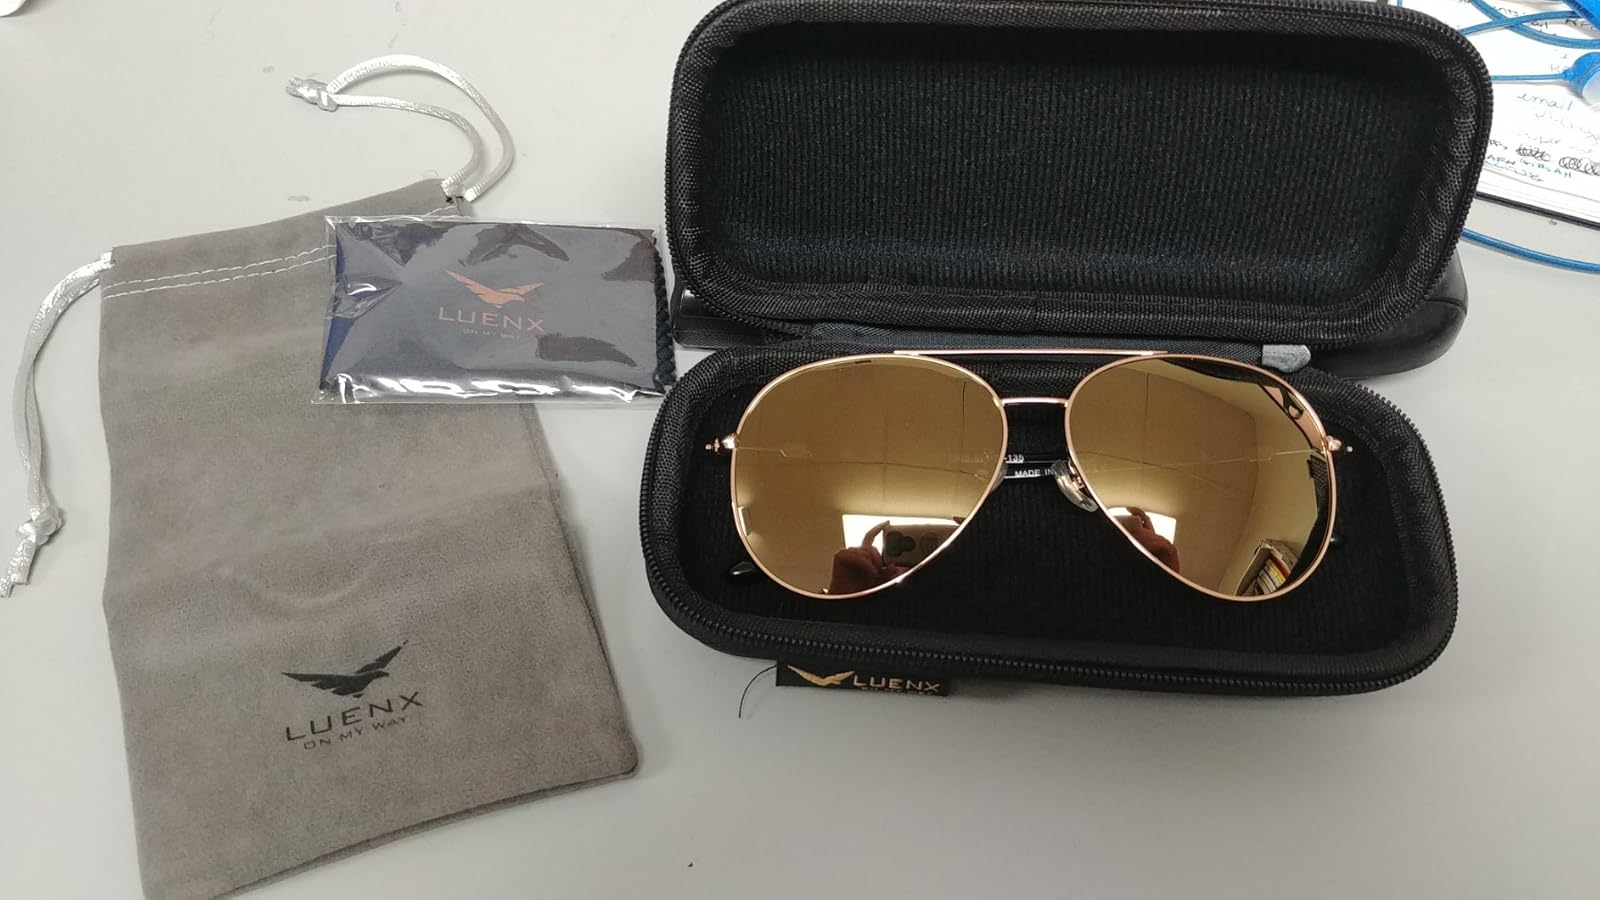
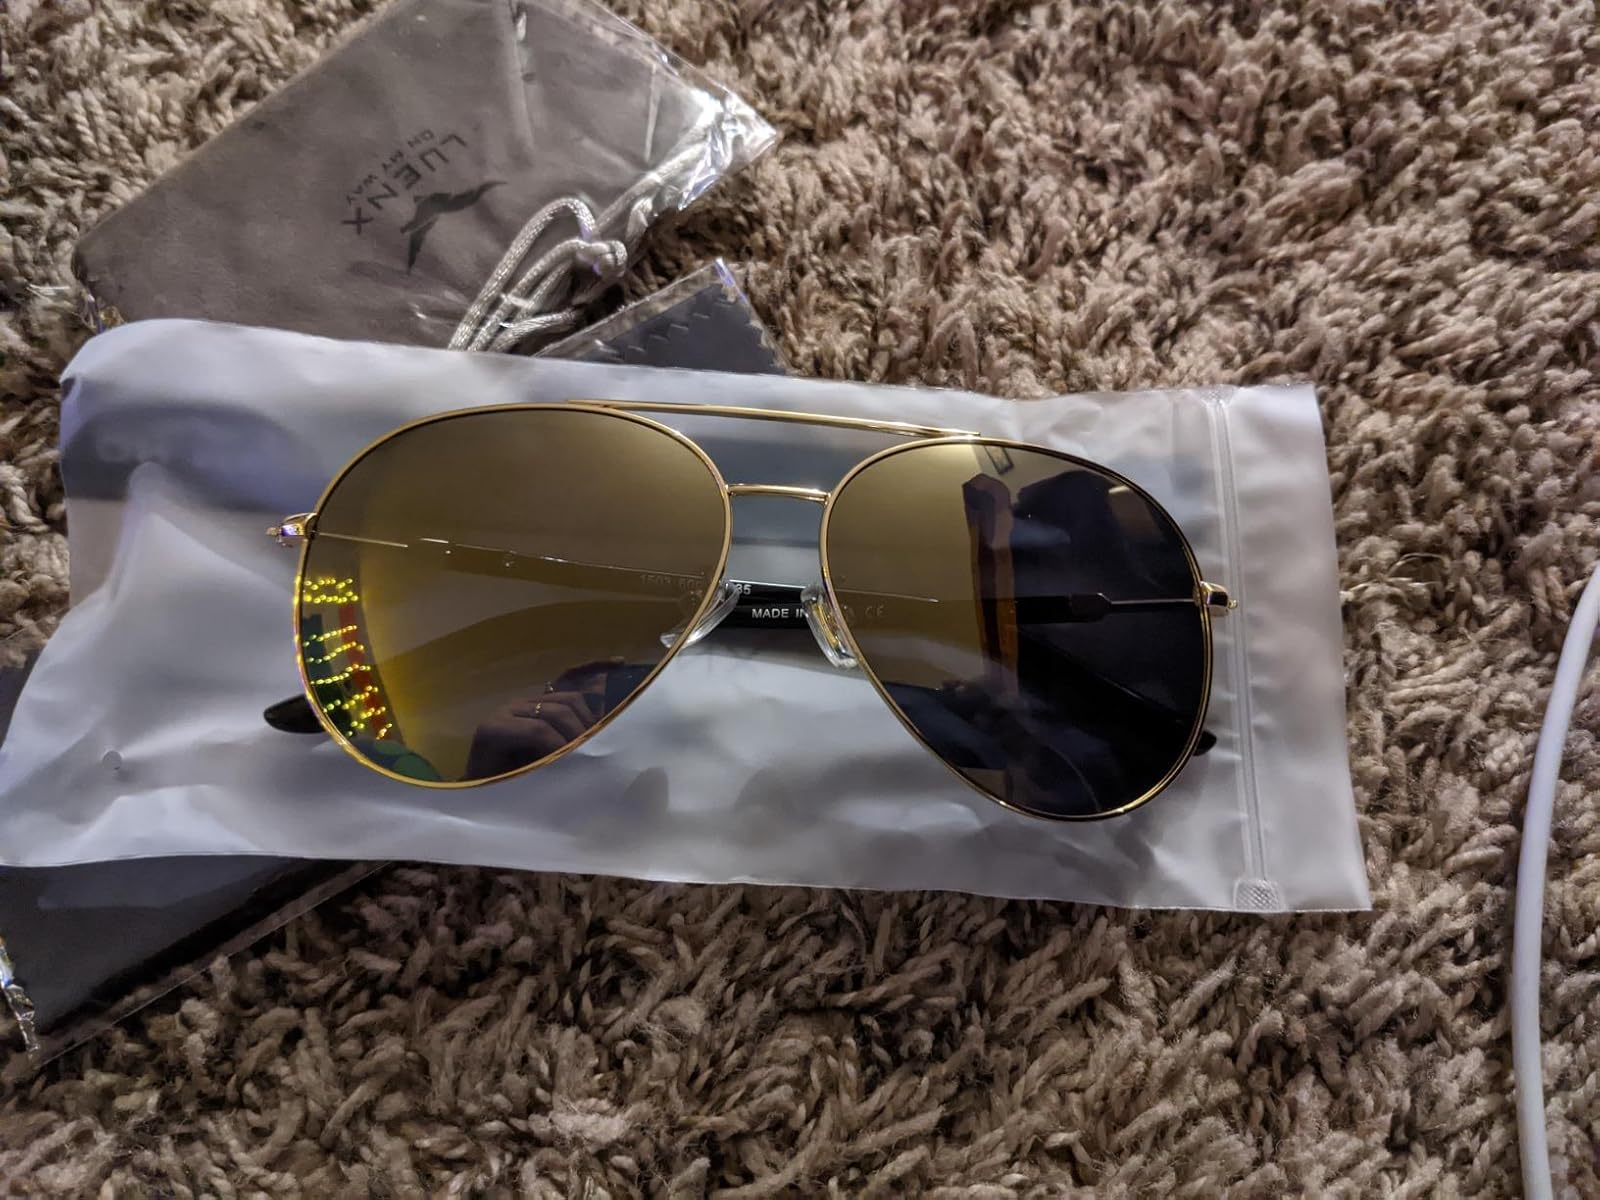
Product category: accessories_sunglasses
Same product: yes